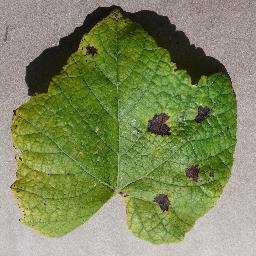
Label: Grape___Leaf_blight_(Isariopsis_Leaf_Spot)